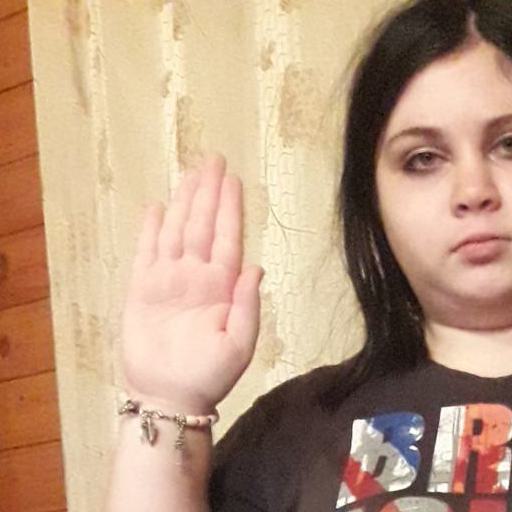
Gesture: stop